Mike Rosen

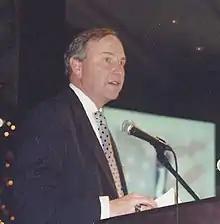
Rosen in 2002

Michael Rosen (born December 5, 1944) is an American radio personality and political commentator. He was the host of "The Mike Rosen Show" on talk radio station 850 KOA in Denver, Colorado, until January 4, 2016, as well as a weekly opinion columnist for "The Denver Post" and previously a weekly opinion columnist for the "Rocky Mountain News". Rosen has described himself as an "advocate for generally right-center, mainstream conservative ideas."